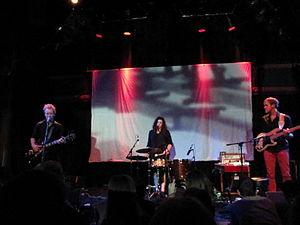
Low est un groupe de rock alternatif américain, originaire de Duluth, dans l'État du Minnesota.